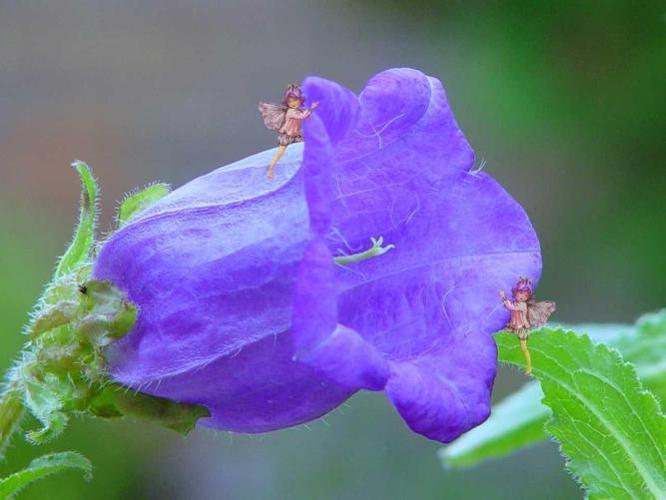
Label: canterbury bells